Classmates Minus

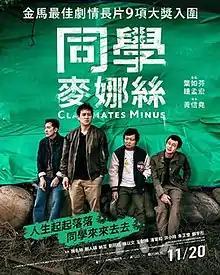
Film poster

Classmates Minus is a 2020 Taiwanese political black comedy-drama film written and directed by , and starring Shih Ming-shuai, Cheng Jen-shuo, Nadow Lin, Liu Kuan-ting and Chen Yi-wen. The film was screened at the 57th Golden Horse Awards on November 5, 2020, and it had seen a theatrical release in Taiwan on the 20th of the same month. It was available for streaming worldwide via Netflix on February 20, 2021.